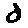
Label: 0